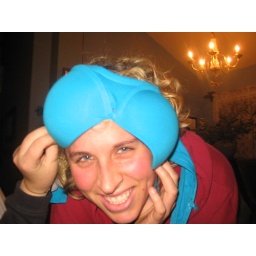
blue bra hat by brittany fegel